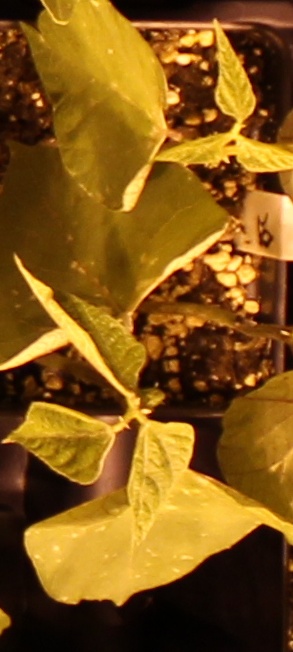
Label: Blackbean